Fayetteville National Cemetery

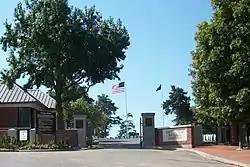
Cemetery entrance on Government Avenue

Fayetteville National Cemetery is a United States National Cemetery located on the southern side of the city of Fayetteville in Washington County, Arkansas. It encompasses nearly . As of 2020, over 11,000 veterans and family members were interred in this location, with approximately 200 new burials per year.